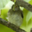
Label: bird